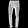
Label: Trouser